Shovelnose guitarfish

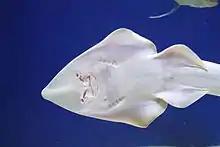

Shovelnose guitarfish feed on benthic invertebrates including worms, mollusks, crustaceans, cephalopods, and small fish. Much of their diet consists of decapods such as crabs and shrimps. As bottom-feeders, their mouth is on the underside of their body to easily capture food on the ocean floor. Smaller "P. productus" specimens tend to be more specialized predators, only feeding on crustaceans. Larger specimens have a more generalized diet but still maintain a diet dominated by crustaceans. The diets of males and females are not significantly different; however, the larger size of females allows them to capture larger prey such as fishes and cephalopods. Females mainly consume shrimp-like prey while males prefer crustaceans.